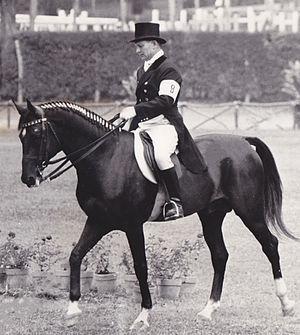
Sergueï Ivanovitch Filatov, né le 25 septembre 1926 à Lysyye Gory et mort le 3 avril 1997 à Moscou, est un cavalier soviétique de dressage.